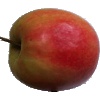
Label: Apple Pink Lady 1